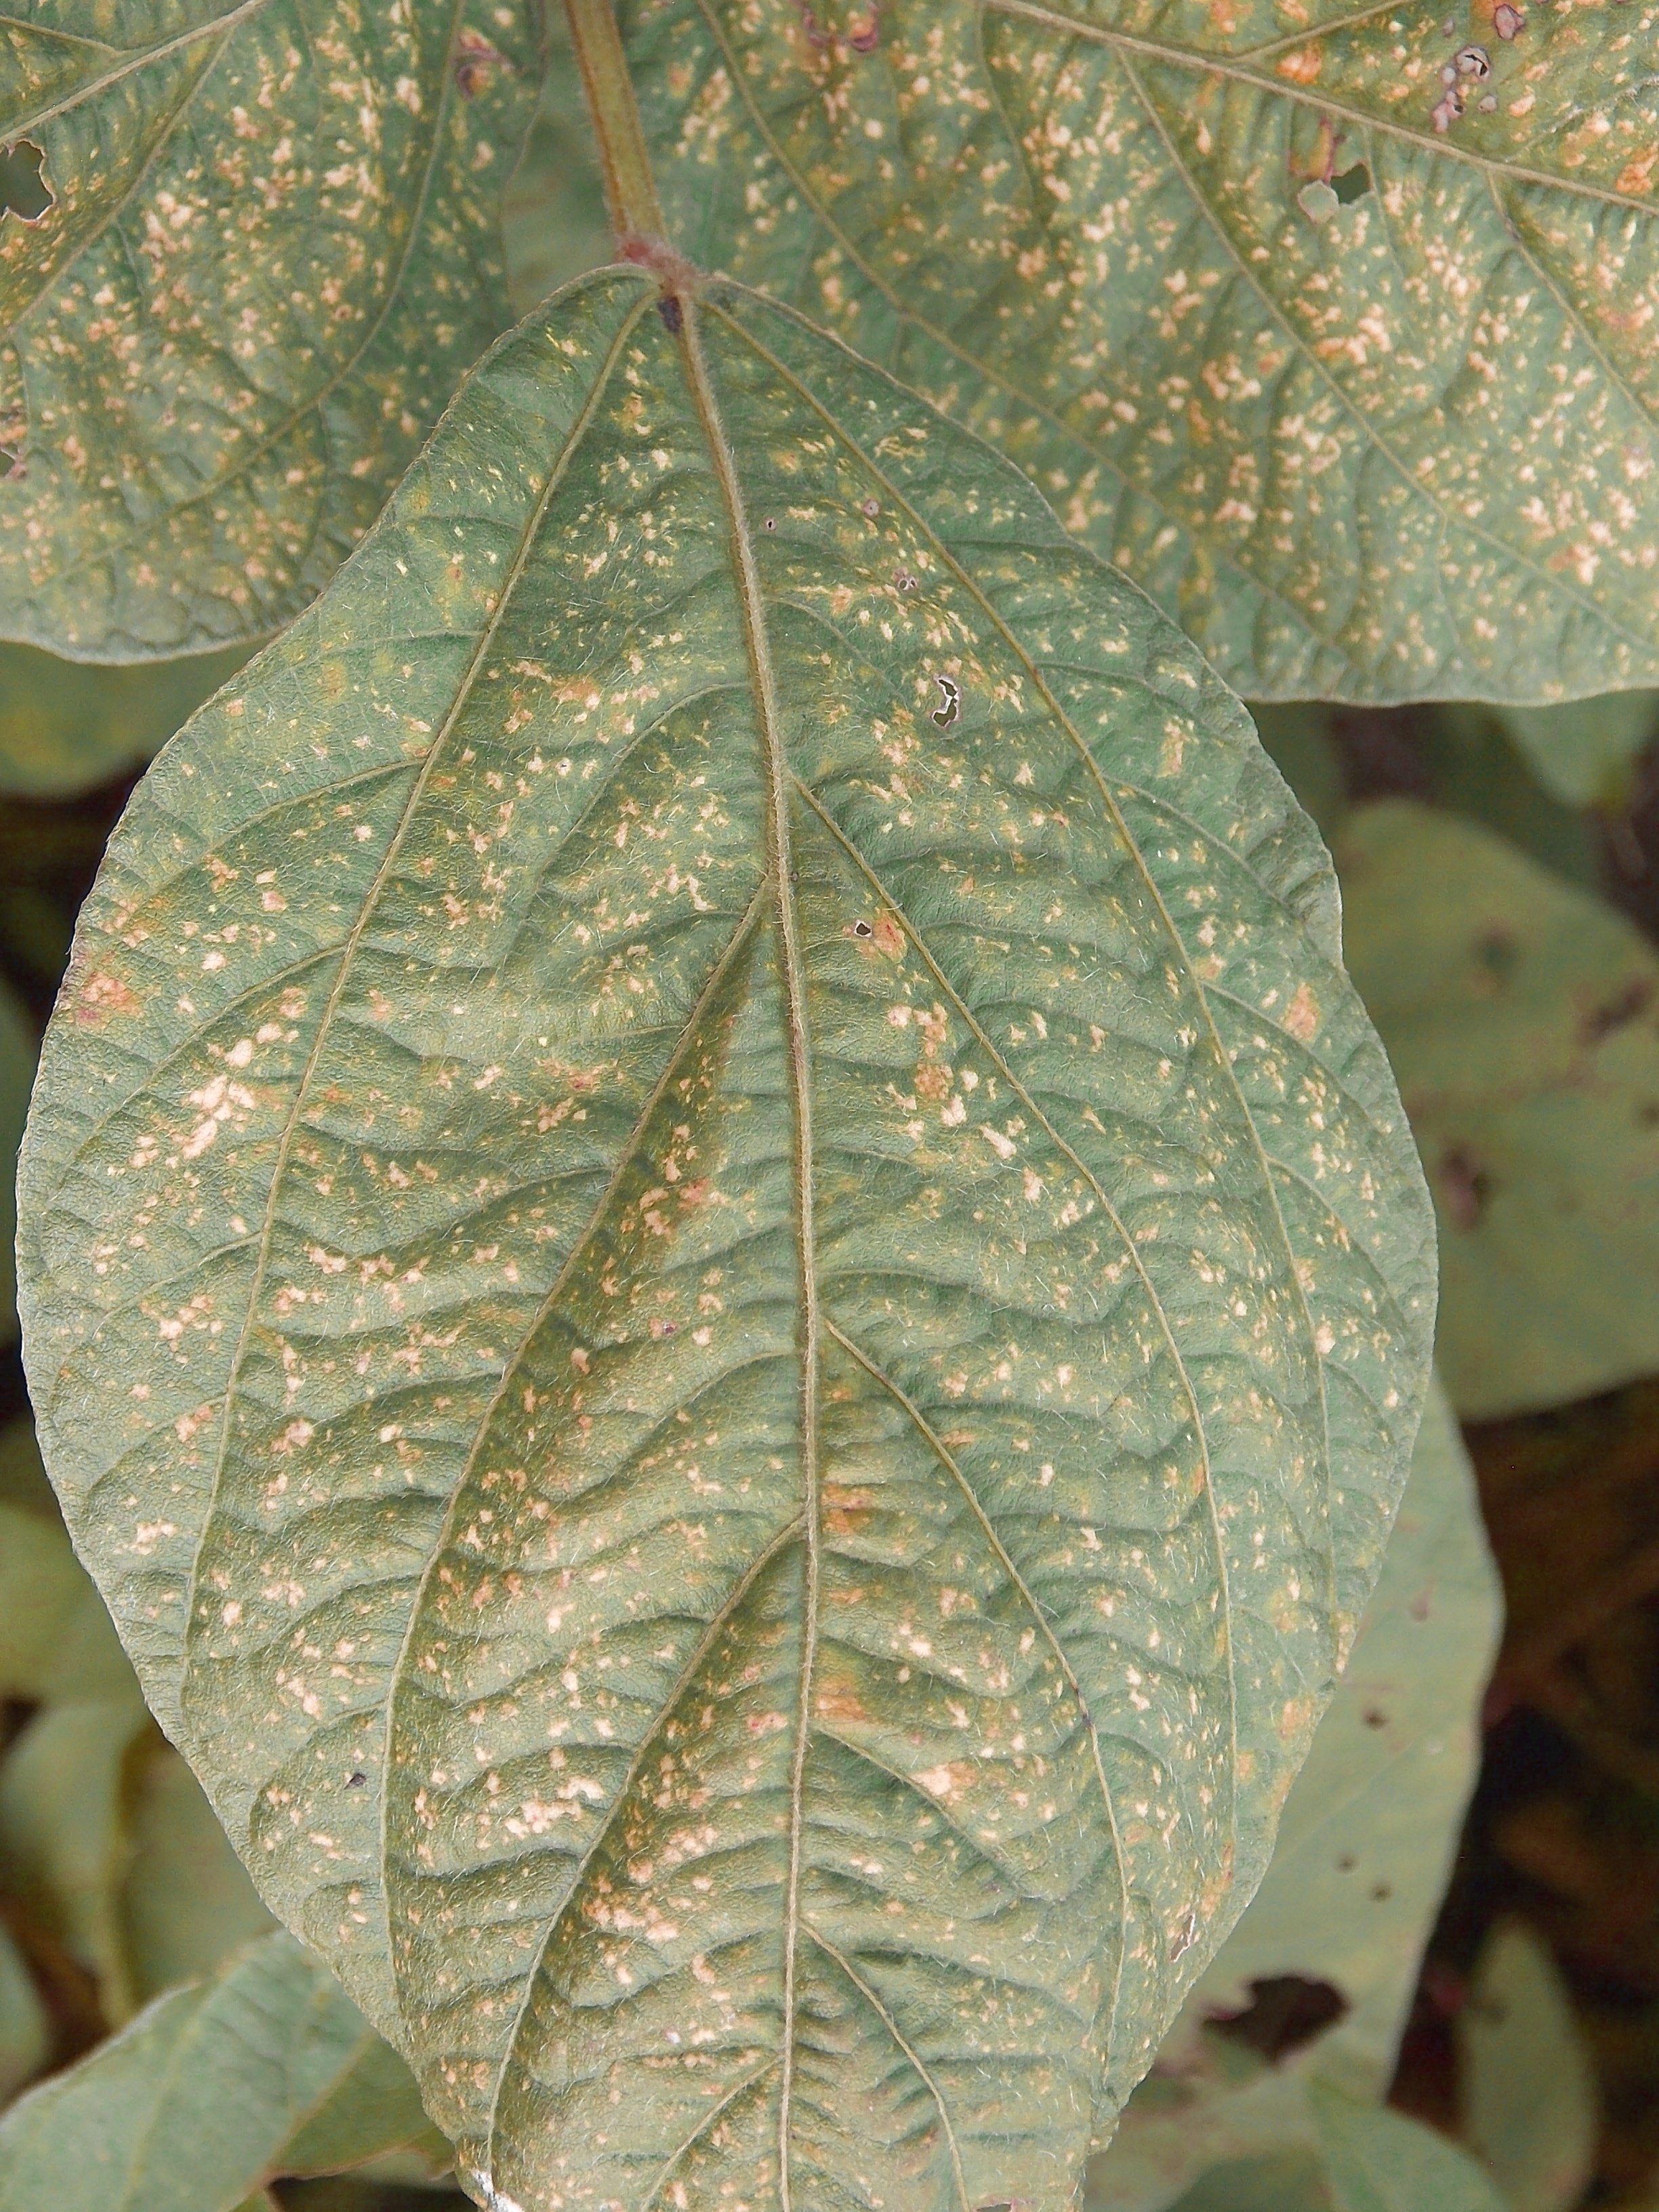
Label: Disease